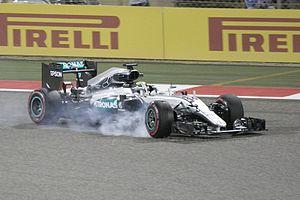
Le Grand Prix automobile de Bahreïn 2016, disputé le 3 avril 2016 sur le circuit international de Sakhir à Sakhir, est la 937ᵉ épreuve du championnat du monde de Formule 1 courue depuis 1950 et la deuxième manche championnat 2016. Comme en 2015, la deuxième séance d'essais libres, les qualifications et la course sont disputés de nuit.